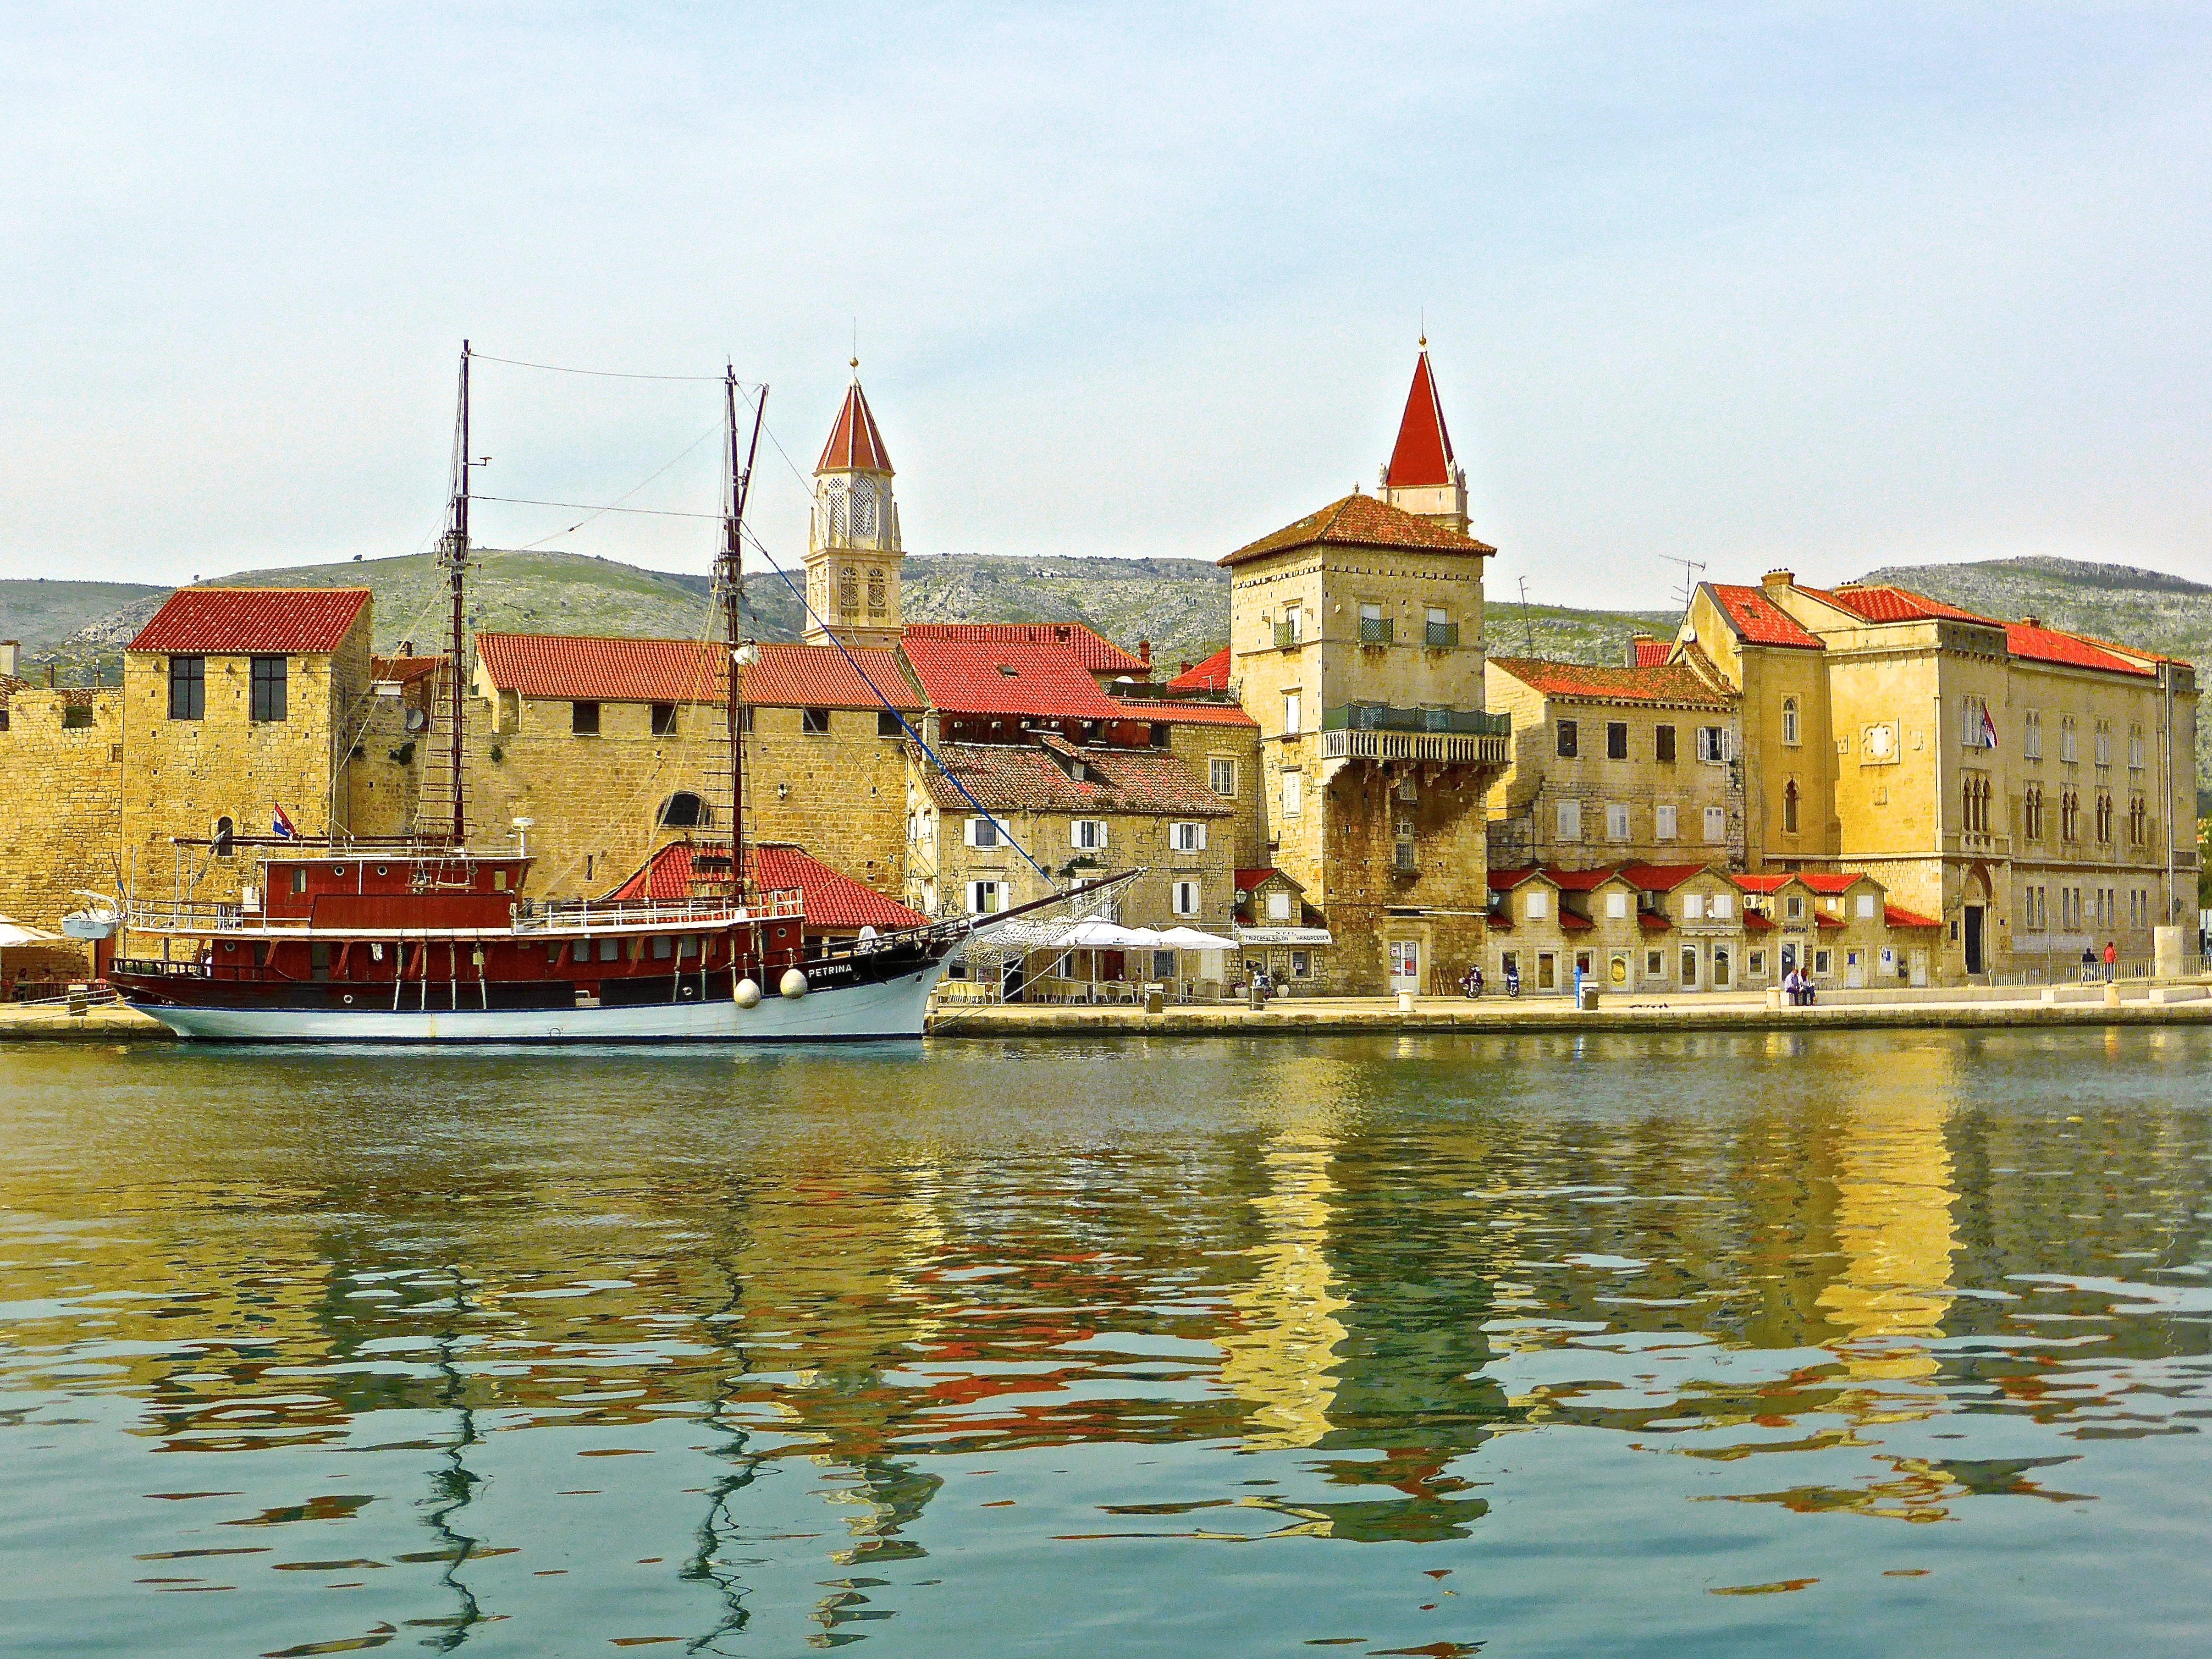
sea, boat, town, palace, river, cityscape, seaside, reflection, mediterranean, vehicle, tranquil, harbor, tourism, waterway, lakeside, surface, croatia, boating, bright, reflections, roman, watercraft, trogir